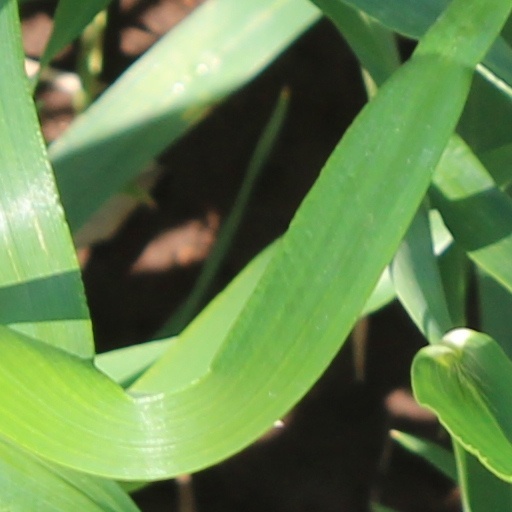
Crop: wheat